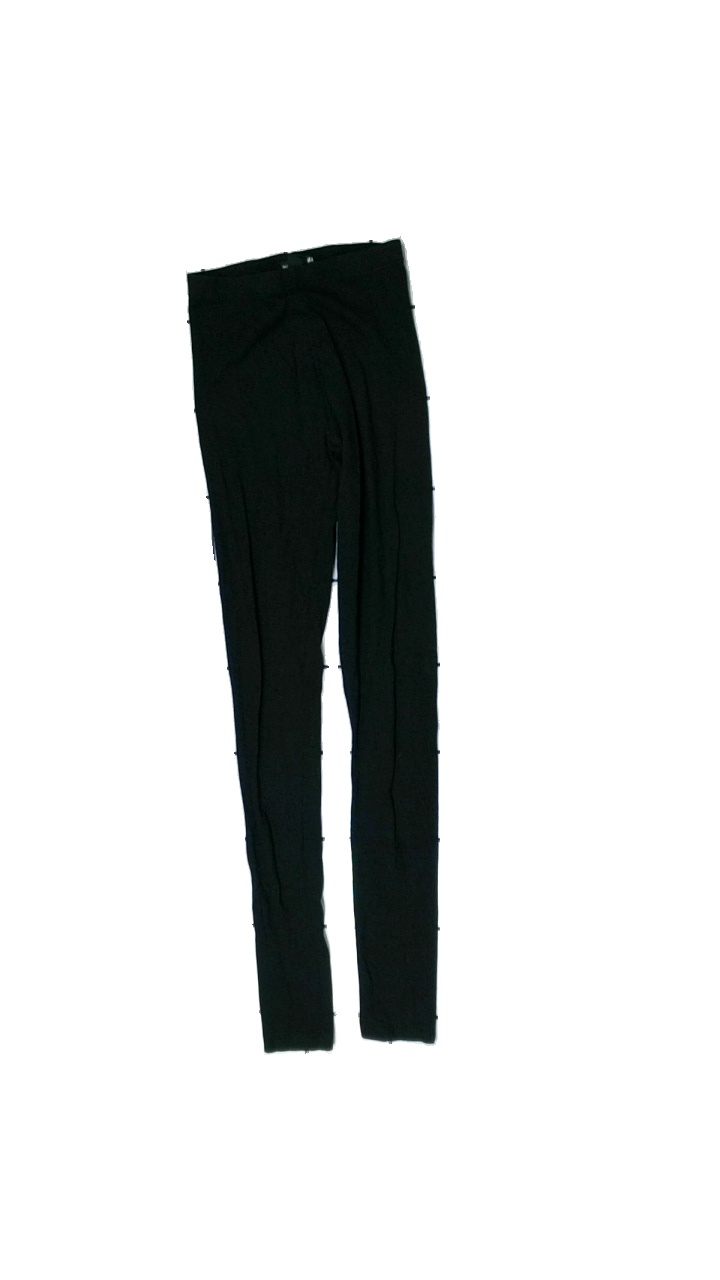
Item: Tights (Ladies)
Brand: H&m
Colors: Black
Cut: Regular
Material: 55% cotton, 45% viscose
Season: All
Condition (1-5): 3
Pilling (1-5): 5
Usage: Export
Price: <50